Finnmarksløpet

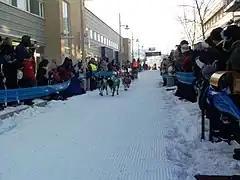
Finnmarksløpet 2006

Finnmarksløpet is a long distance sled dog race organized every year since 1981 in Finnmark, Norway. Finnmarksløpet is the longest sled race in Europe.